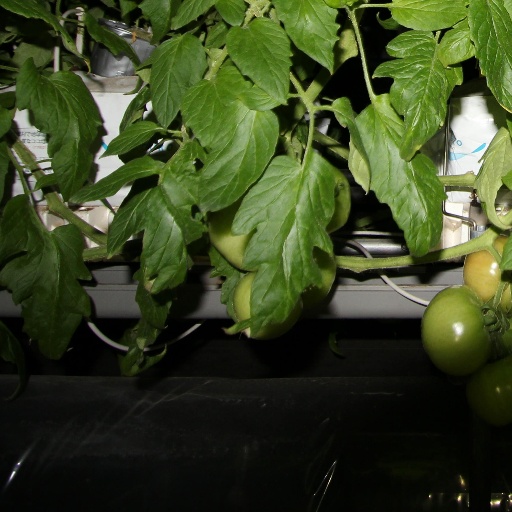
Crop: tomato